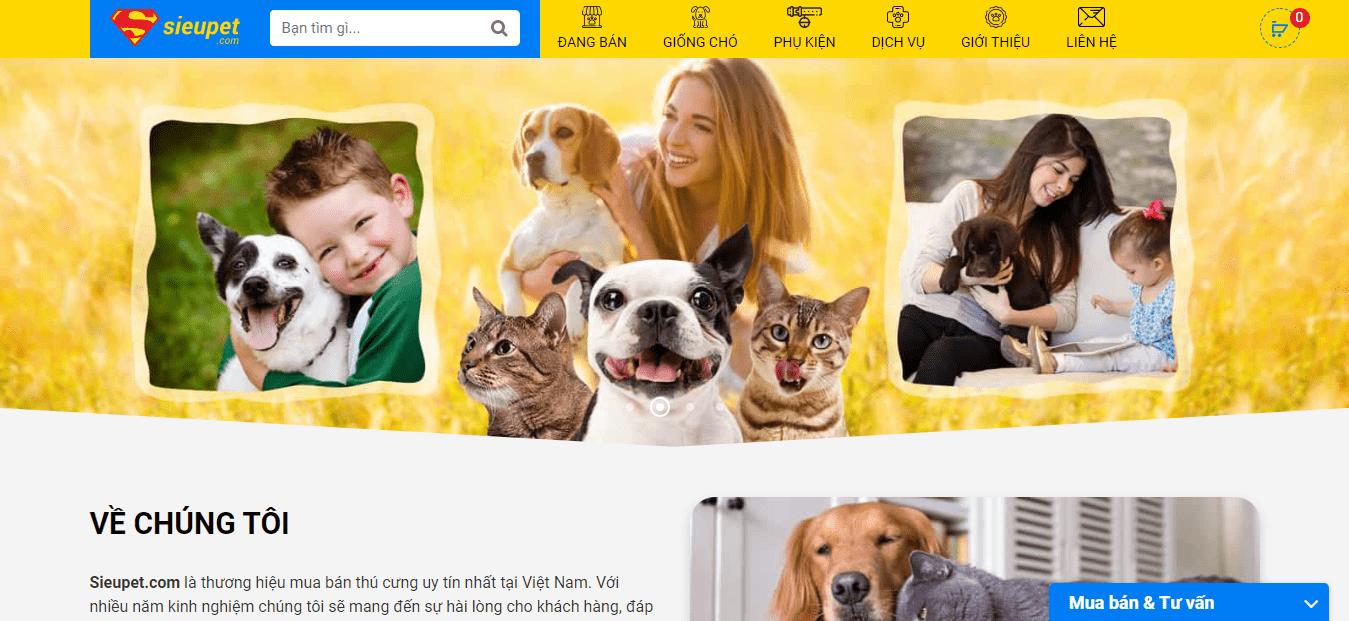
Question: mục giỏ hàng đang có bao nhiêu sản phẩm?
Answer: mục giỏ hàng không có sản phẩm nào